Hrabri-class submarine

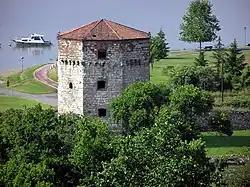
a colour photograph of a stone tower with a red tile roof near a river

The naval policy of the Kingdom of Serbs, Croats and Slovenes (the Kingdom of Yugoslavia from 1929) lacked direction until the mid-1920s, although it was generally accepted by the armed forces that the Adriatic coastline was effectively a sea frontier that the naval arm was responsible for securing with the limited resources made available to it. A few naval officers attended submarine warfare courses in the United Kingdom and France in the hope that funds might be forthcoming from the government to create a submarine arm for the navy. In 1925, King Alexander visited the navy for the first time and several senior naval officers suggested to him that a submarine arm was needed. In the middle of 1926, the submarine visited the Adriatic to familiarise Yugoslav naval officers with the class and undergo trials to demonstrate its capabilities. In the same year, a modest ten-year construction program was finally initiated to build up a force of submarines, coastal torpedo boats, torpedo bombers and conventional bomber aircraft for coastal defence. The two "Hrabri"-class submarines, named (Brave) and (Fearless), were some of the first new acquisitions aimed at developing a naval force capable of meeting this challenge. "Nebojša" was also named after the eponymous medieval tower near the Yugoslav capital of Belgrade, which had played a prominent part in battles between Serb and Ottoman Empire forces during the wars of Serbian independence from 1804 to 1817, and again during the Austro-Hungarian Empire campaigns against the Kingdom of Serbia in World War I.